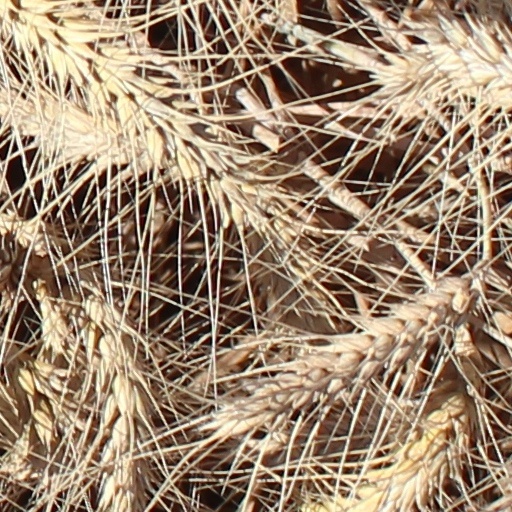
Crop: wheat